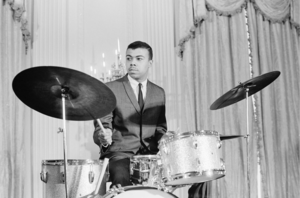
Harold Jones
Harold J. Jones er en amerikansk jazztrommeslager.